Thud!

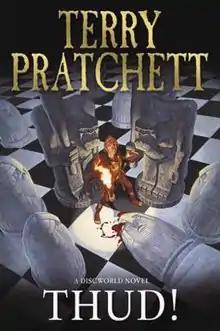
First edition

Thud! is a fantasy novel by British writer Terry Pratchett, the 34th book in the "Discworld" series, first released in the United States on 13 September 2005, then the United Kingdom on 1 October 2005. It was released in the U.S. three weeks before Pratchett's native UK in order to coincide with a signing tour. It was nominated for the Locus Award for Best Fantasy Novel in 2006.